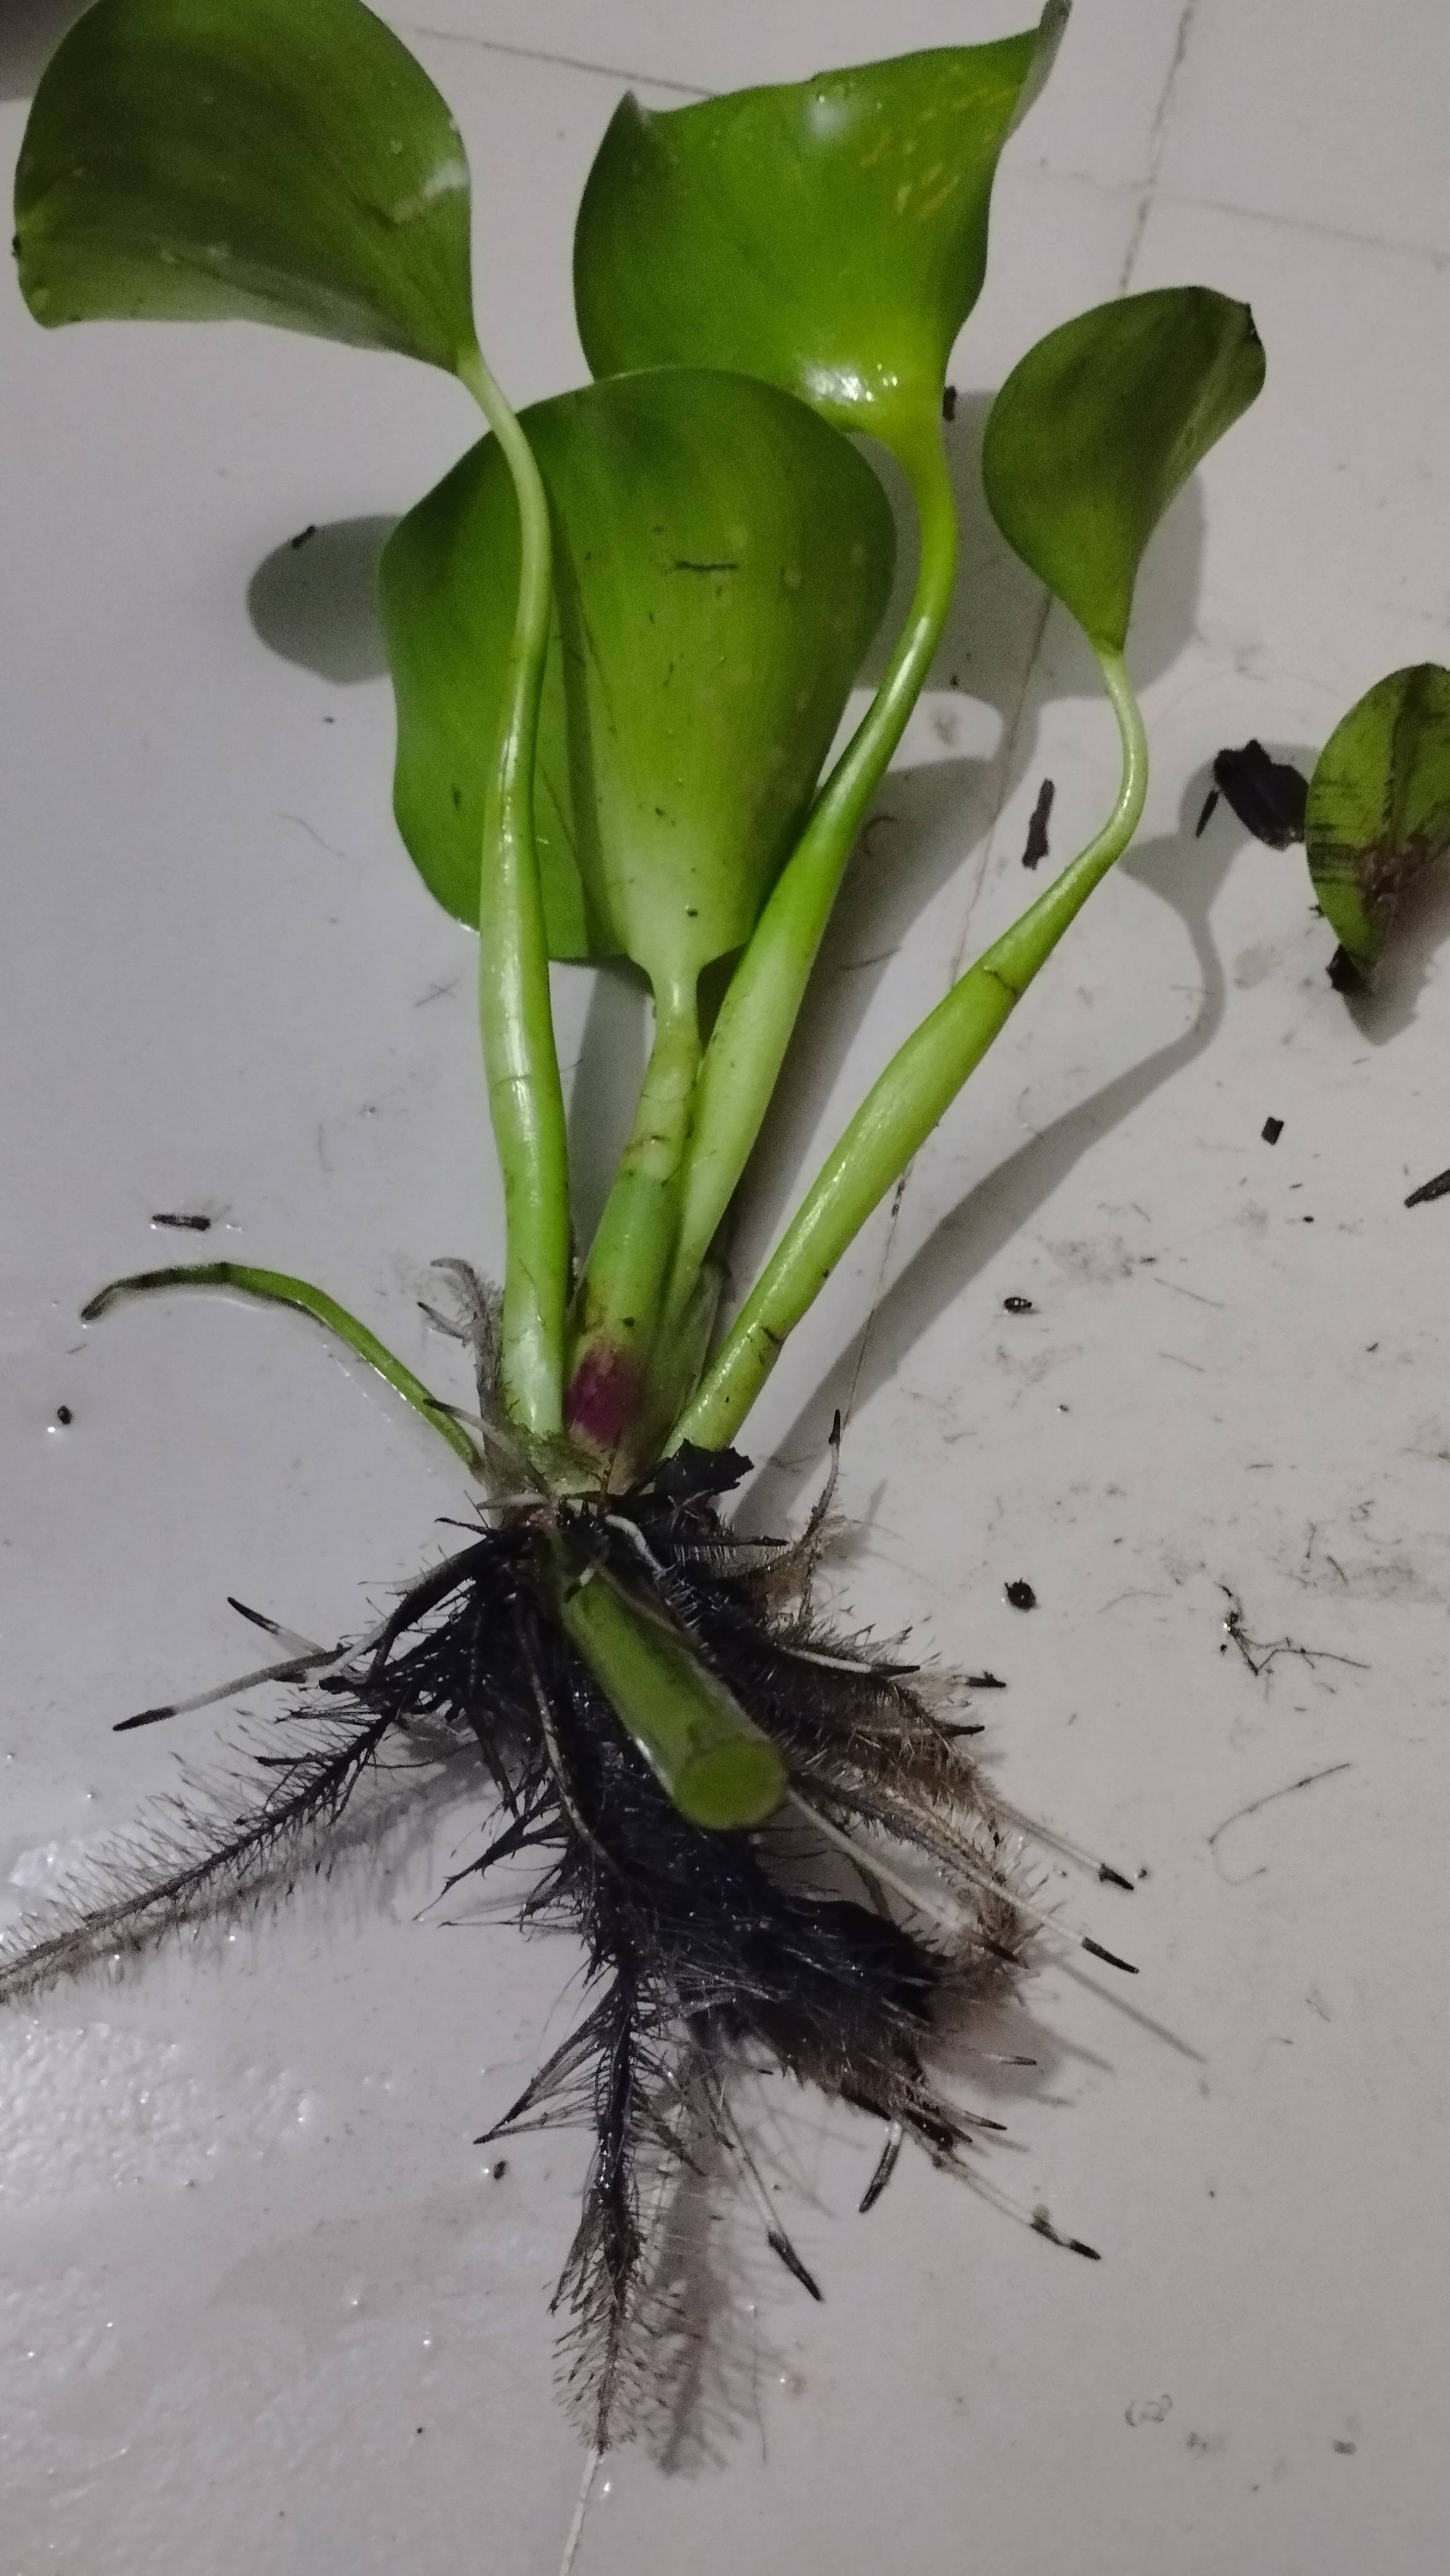
Species: Common Water Hyacinth (Eichornia crassipes)